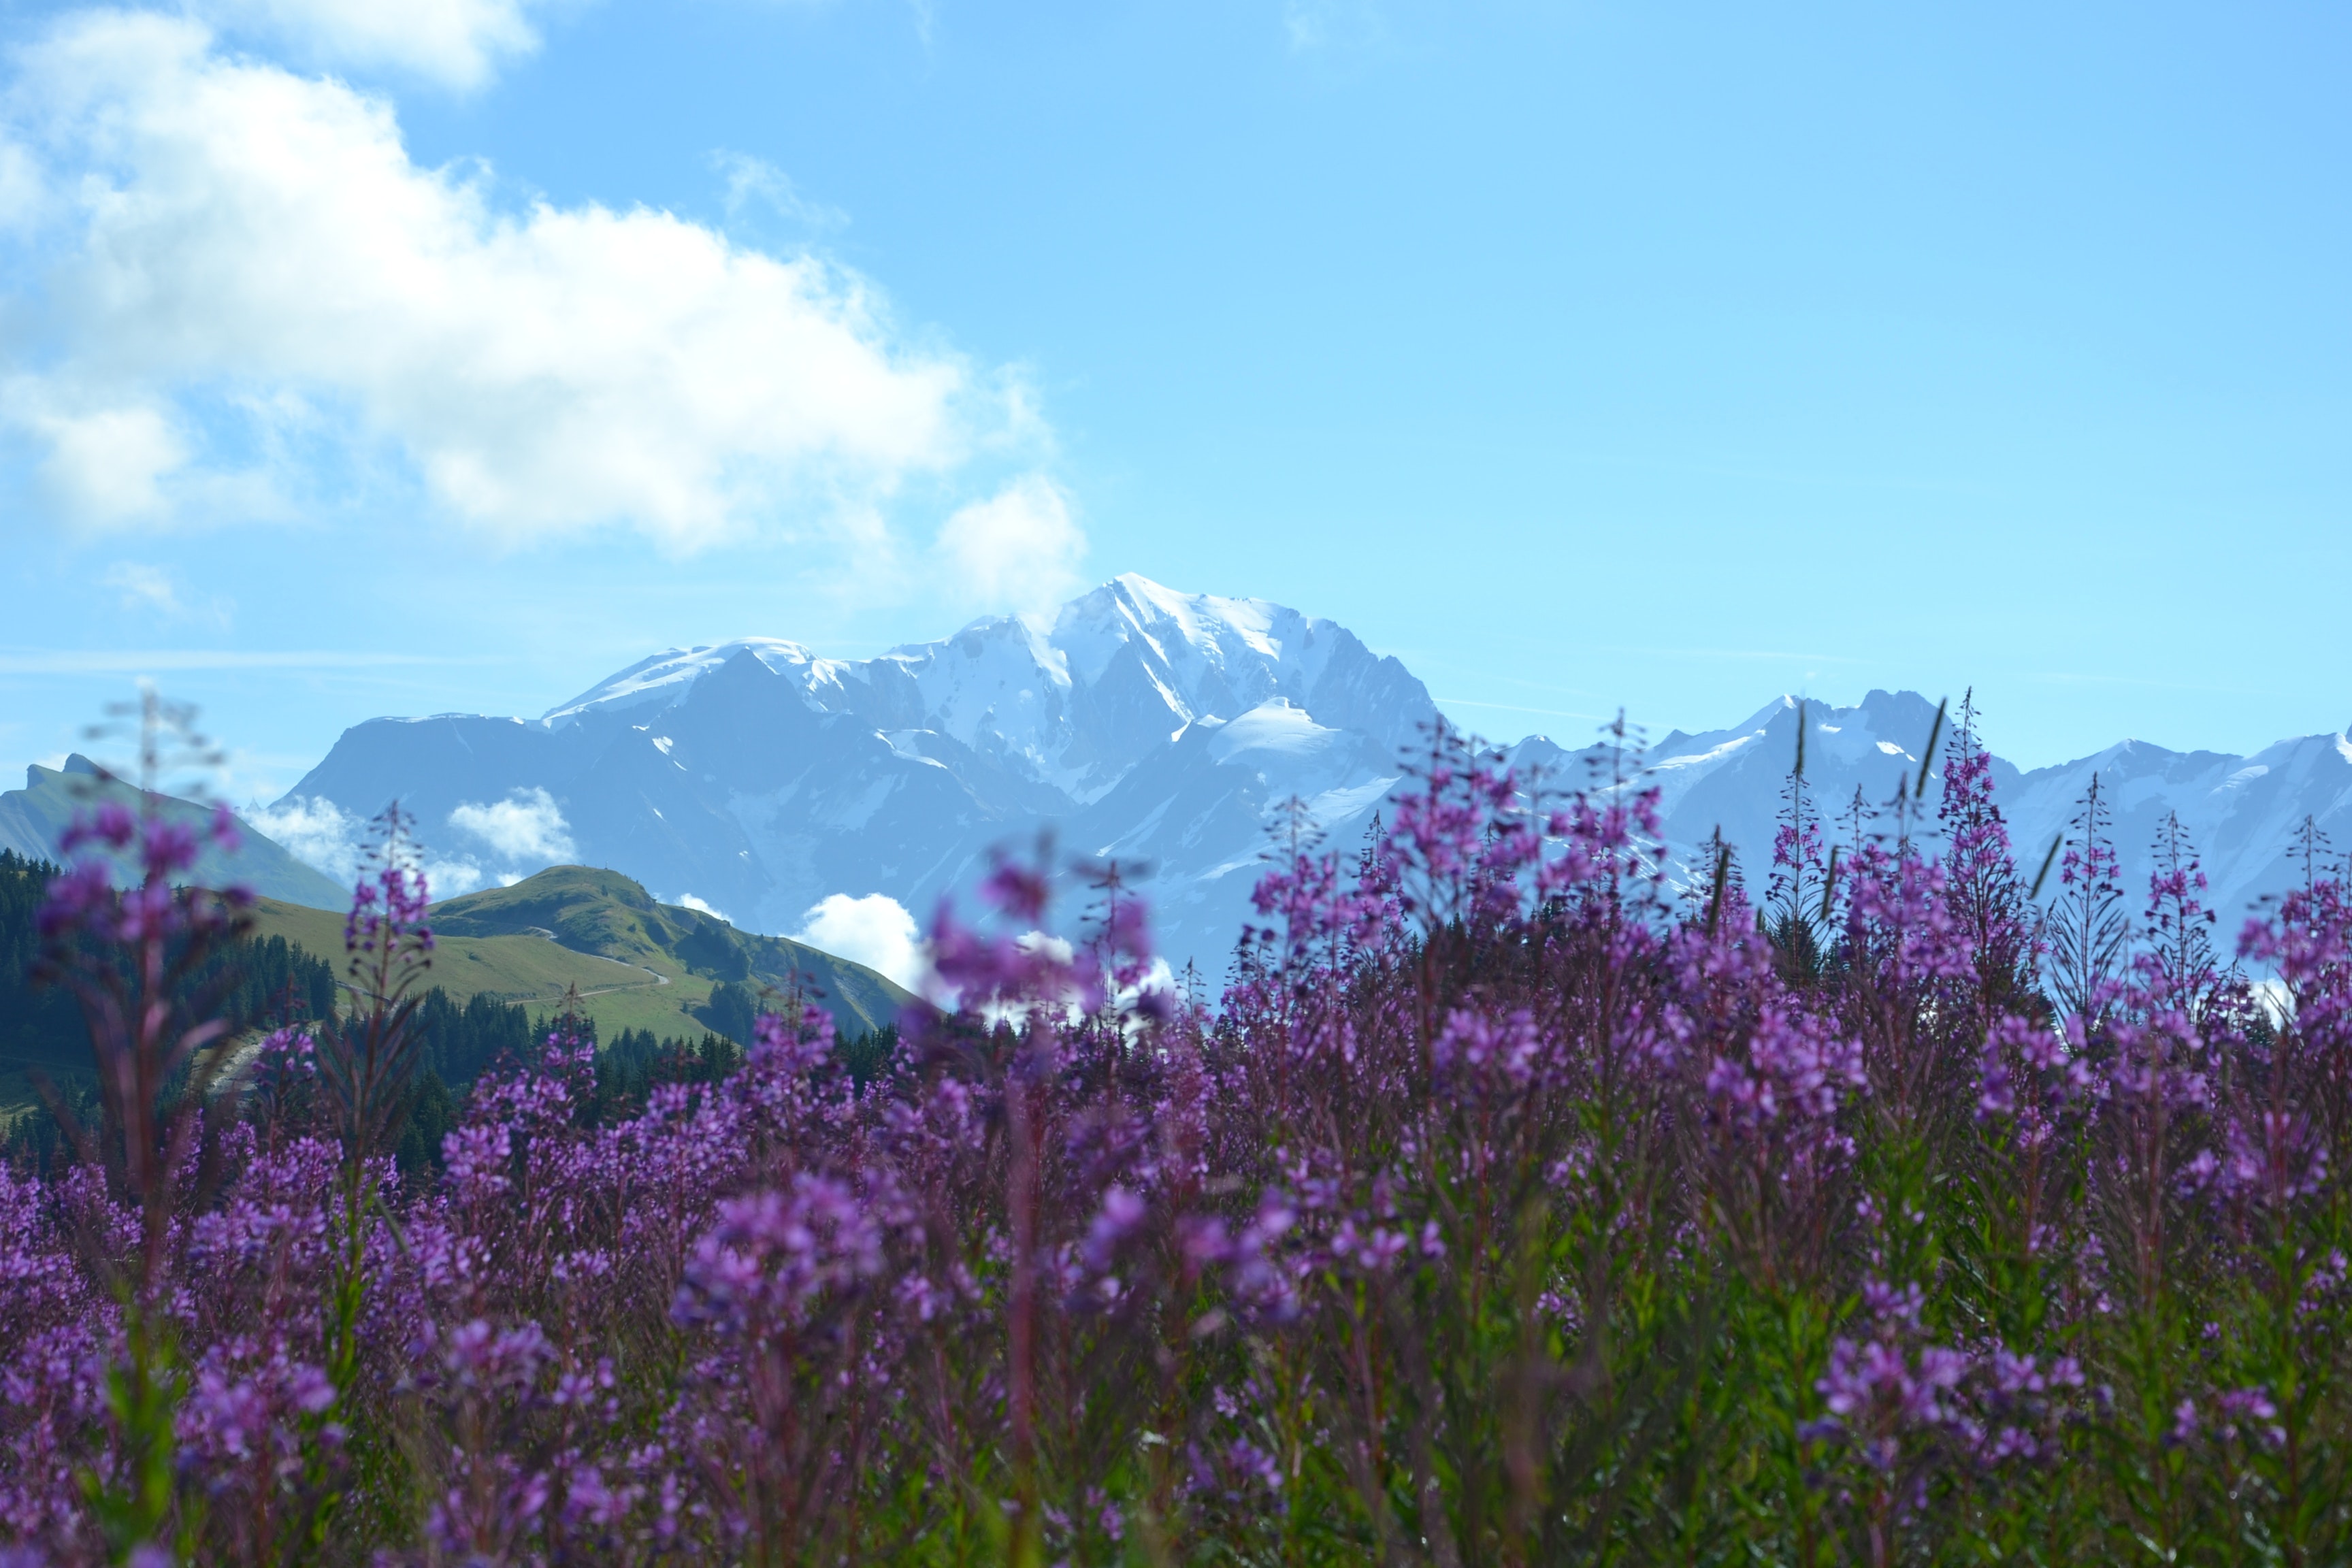
mountainous landforms, nature, mountain, sky, flower, wilderness, lavender, mountain range, natural landscape, alps, wildflower, plant, spring, hill station, hill, meadow, cloud, mount scenery, tree, national park, grassland, ridge, tourism, massif